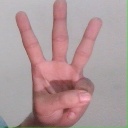
अक्षर: व